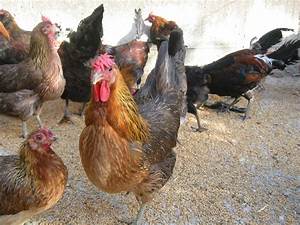
Label: chicken